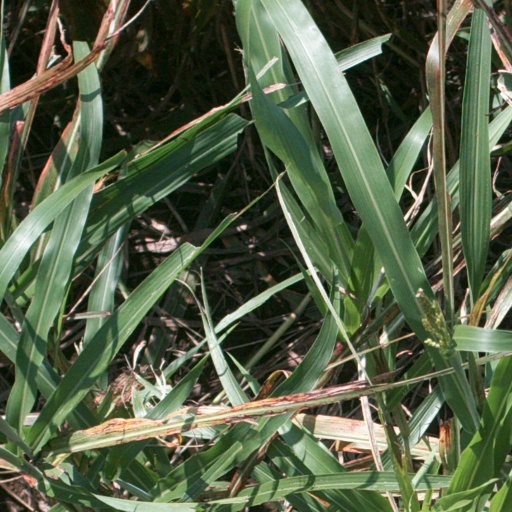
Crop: sorghum